Mega Man X4

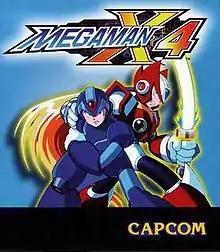
North American cover art

Mega Man X4, originally released in Japan as , is a 1997 action-platform game developed and published by Capcom. It is the fourth game in the "Mega Man X" series and the second game in the series to be released on the Sega Saturn and PlayStation. The two versions were released simultaneously in Japan in 1997. A North America release followed sometime thereafter, while Europe received only the PlayStation version in 1997. "Mega Man X4" allows the player to choose between the two mechanoid "Reploids" protagonists at the beginning of the game: X, who uses an arm cannon; or Zero, who wields an energy blade.